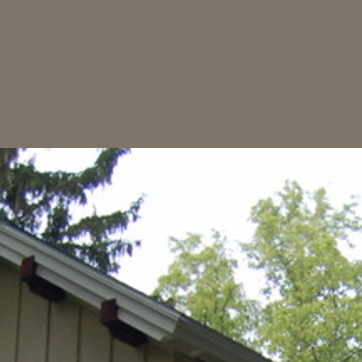
Material: sky